Answer in natural language. Considering the relative positions, is Television above or below natural wood threedrawer dresser? Choose between the following options: below or above
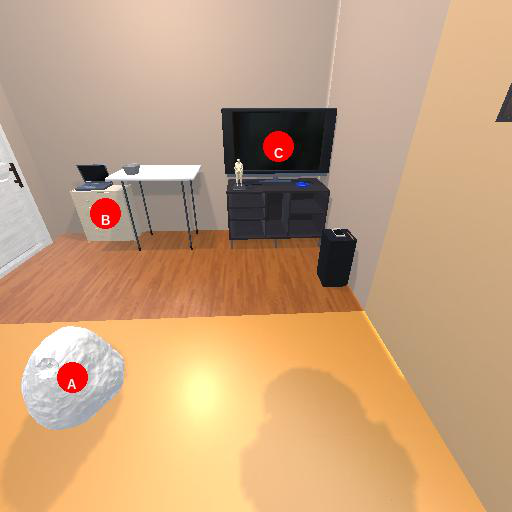
<answer>below</answer>